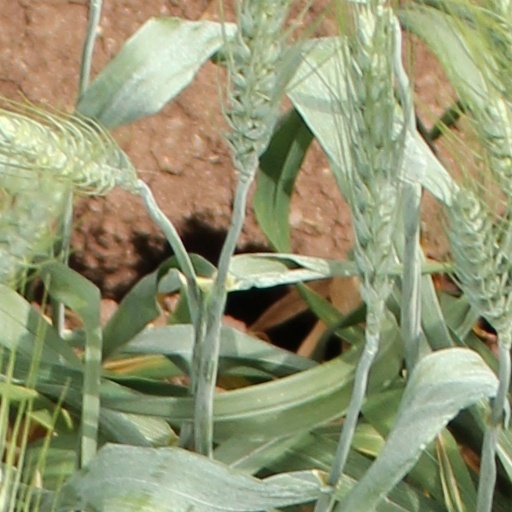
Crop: wheat